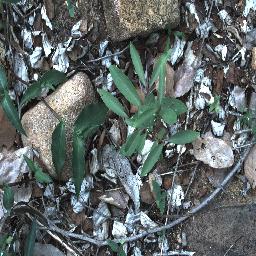
Label: rubber_vine